Edgar Degas

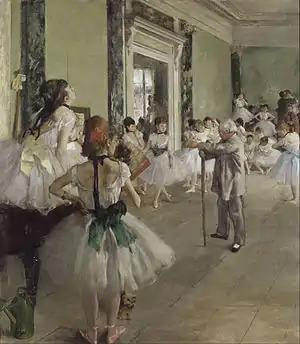
"The Ballet Class (La Classe de Danse)", 1873–1876, oil on canvas

After the war, Degas began in 1872 an extended stay in New Orleans, where his brother René and a number of other relatives lived. Staying at the home of his Creole uncle, Michel Musson, on Esplanade Avenue, Degas produced a number of works, many depicting family members. One of Degas's New Orleans works, "A Cotton Office in New Orleans", garnered favorable attention back in France, and was his only work purchased by a museum (the Pau) during his lifetime.